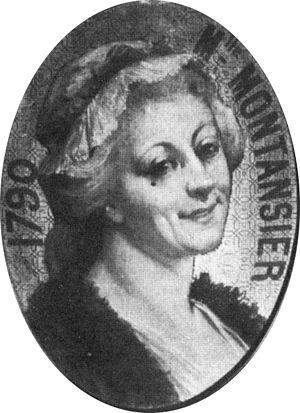
Bayonne est une commune du sud-ouest de la France et l’une des deux sous-préfectures du département des Pyrénées-Atlantiques, en région Nouvelle-Aquitaine. La ville est située au point de confluence de l'Adour et de la Nive, non loin de l'océan Atlantique, aux confins nord du Pays basque et sud de la Gascogne, là où le bassin aquitain rejoint les premiers contreforts du piémont pyrénéen. Elle est frontalière au nord avec le département des Landes, et la limite territoriale franco-espagnole se situe à une trentaine de kilomètres au sud.
Marguerite Brunet, dite Mademoiselle Montansier, née à Bayonne le 19 décembre 1730 et morte à Paris le 13 juillet 1820, est une comédienne et directrice de théâtre française.